Brain of Vladimir Lenin

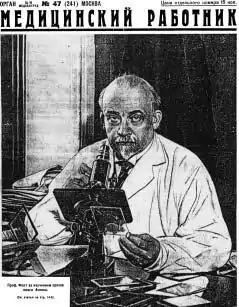
Cover of the Journal Meditsinskii Rabotnik (Medical Worker) (1927) No. 47: "Prof. Fokht za izucheniem srezov mozga Lenina" (Professor Vogt investigating histological sections from Lenin’s brain)

The anatomical study of Vladimir Lenin's brain by the German neurologist and psychiatrist Oskar Vogt in 1924 was a significant event in the history of neuroscience. The study aimed to understand the neural basis of Lenin's political and intellectual abilities. The research was conducted at the request of the Soviet government, which wanted to prove that Lenin's supposed genius was the result of his brain's superior structure. Under Vogt's leadership, the Kaiser Wilhelm Institute for Brain Research in Berlin was established, and the study of Lenin's brain was one of the institute's first major projects. The histological analysis methods used to examine tissue samples and helped establish the procedure as a viable way of studying the brain. Though certain structural aspects in Lenin's brain had been said to contribute to heightened cognitive ability, Vogt was nonetheless unable to identify any particular region within Lenin's brain which provided structural proof to Lenin's genius abilities. While the study has limitations and controversies, it is significant in the context of the field of neuropsychology.